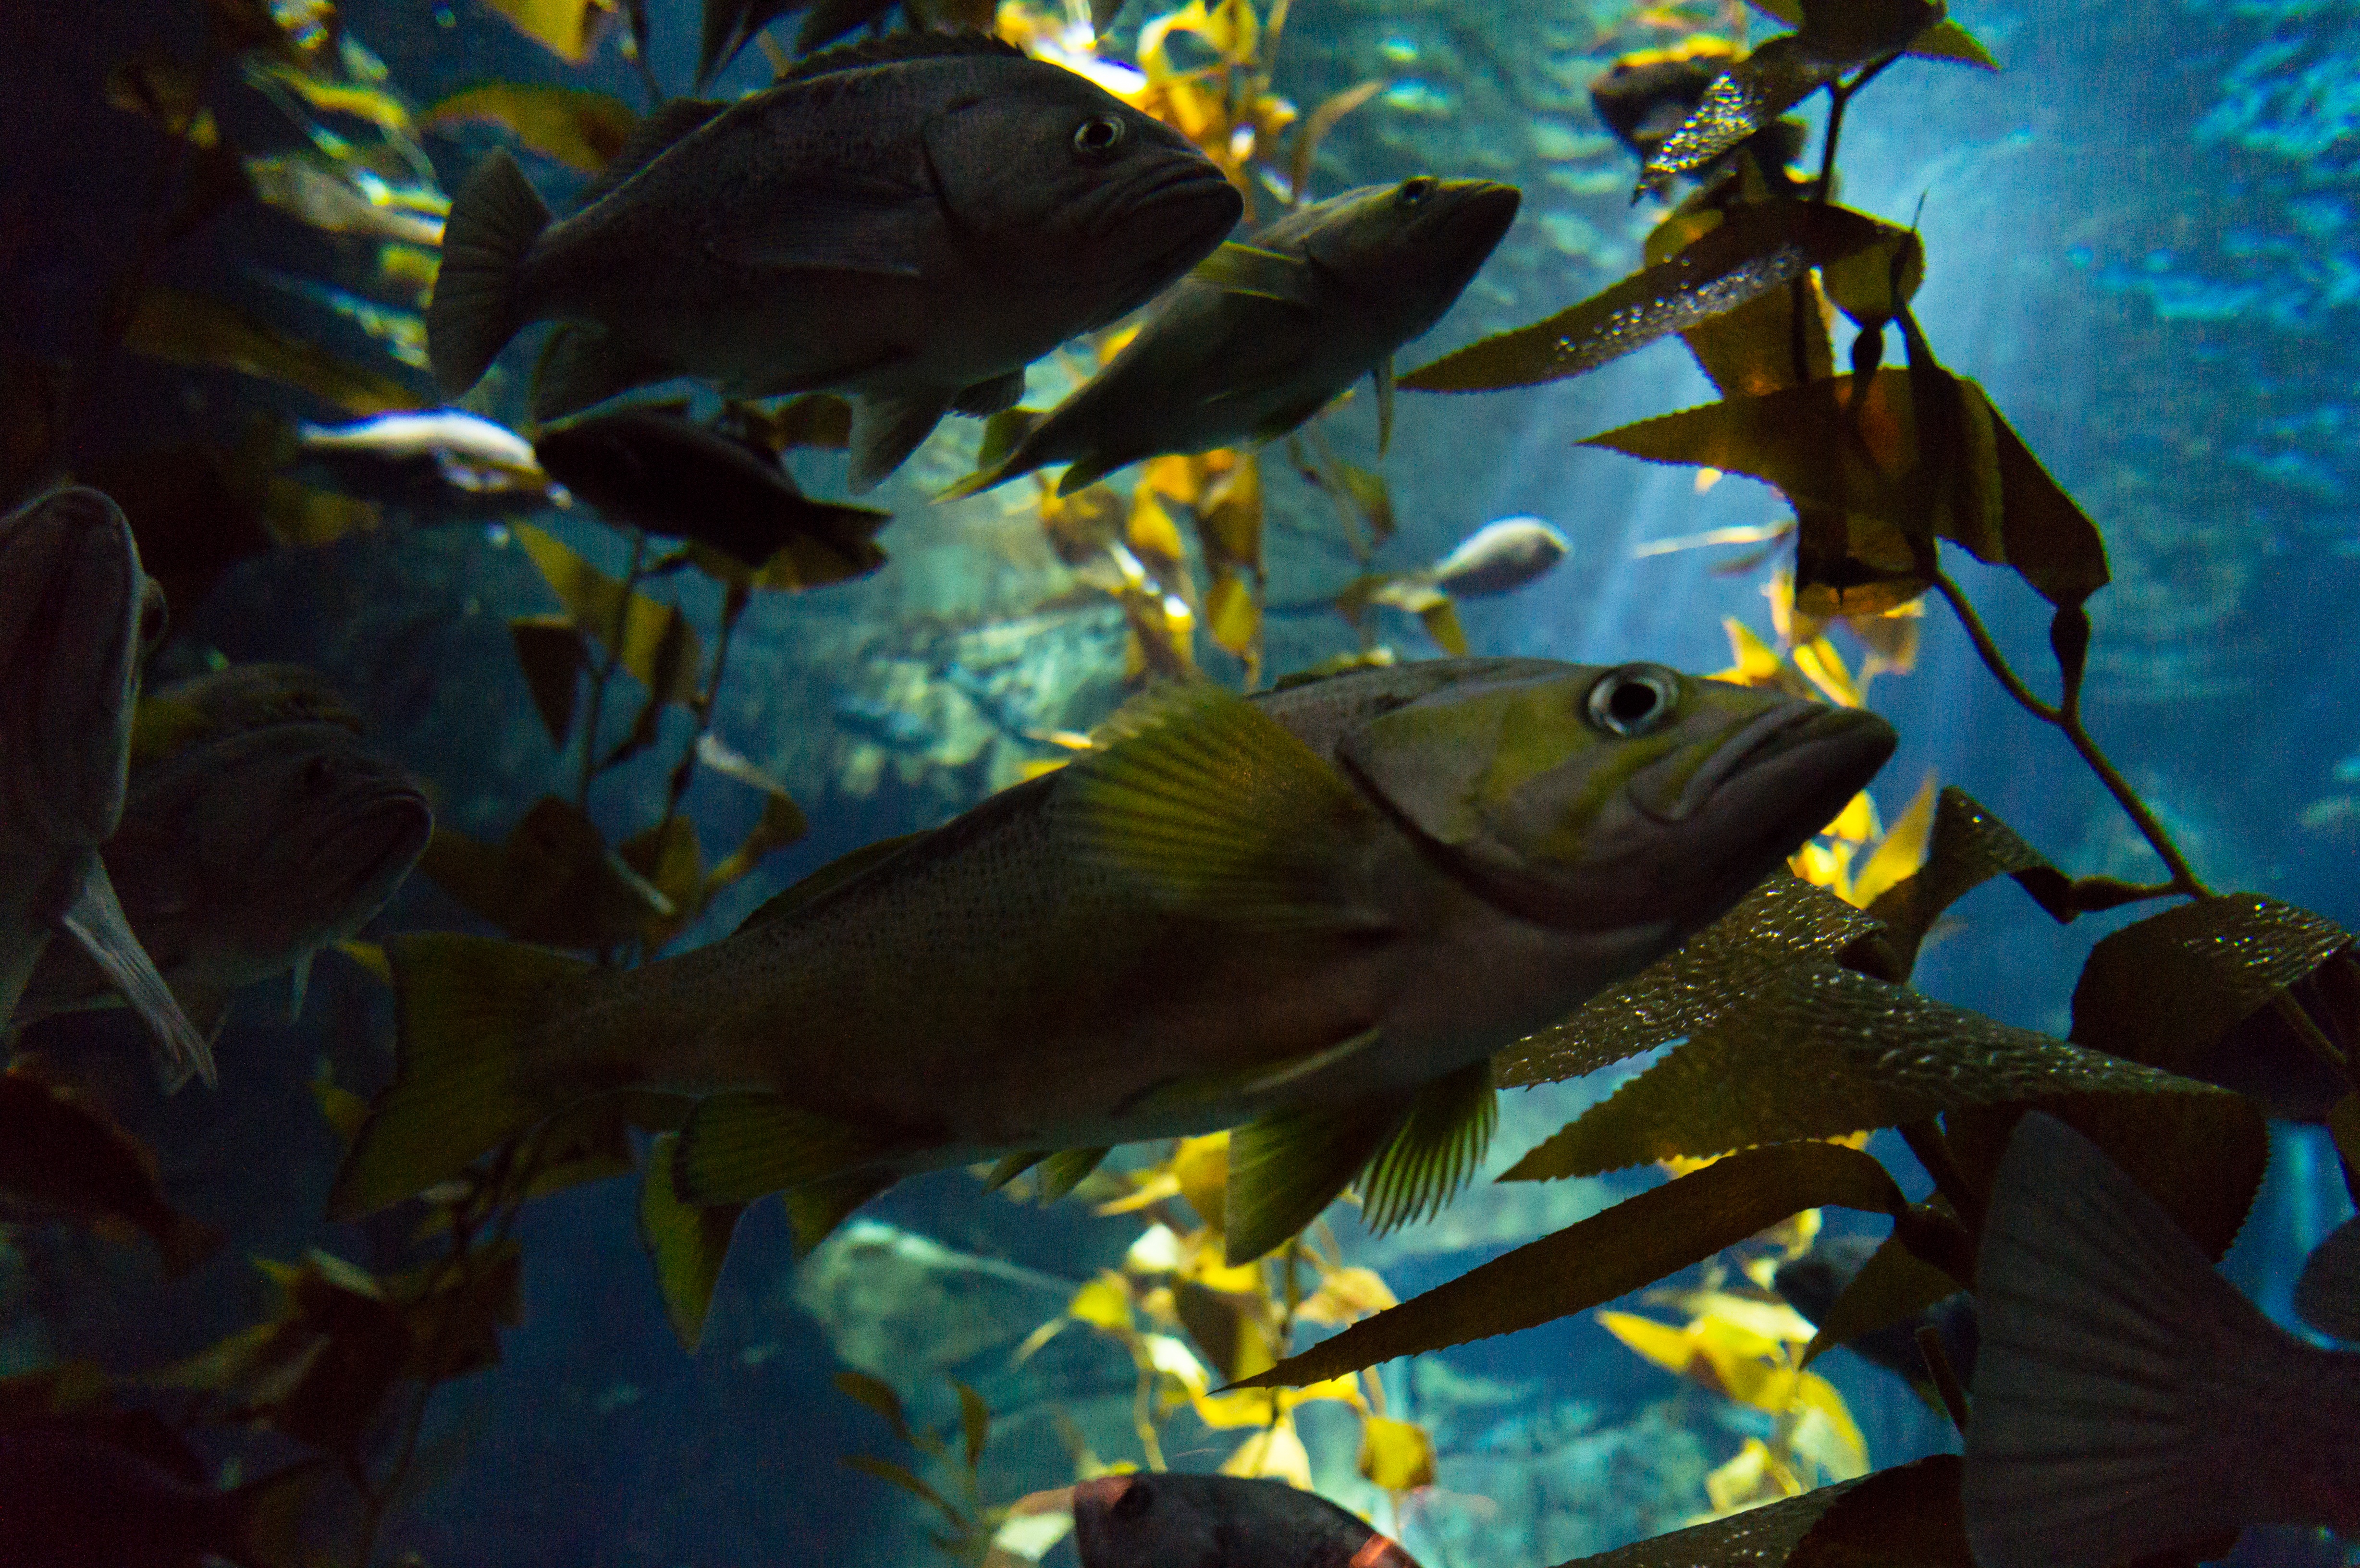
underwater, biology, fish, coral reef, reef, aquarium, tropics, marine biology, coral reef fish, deep sea fish, freshwater aquarium